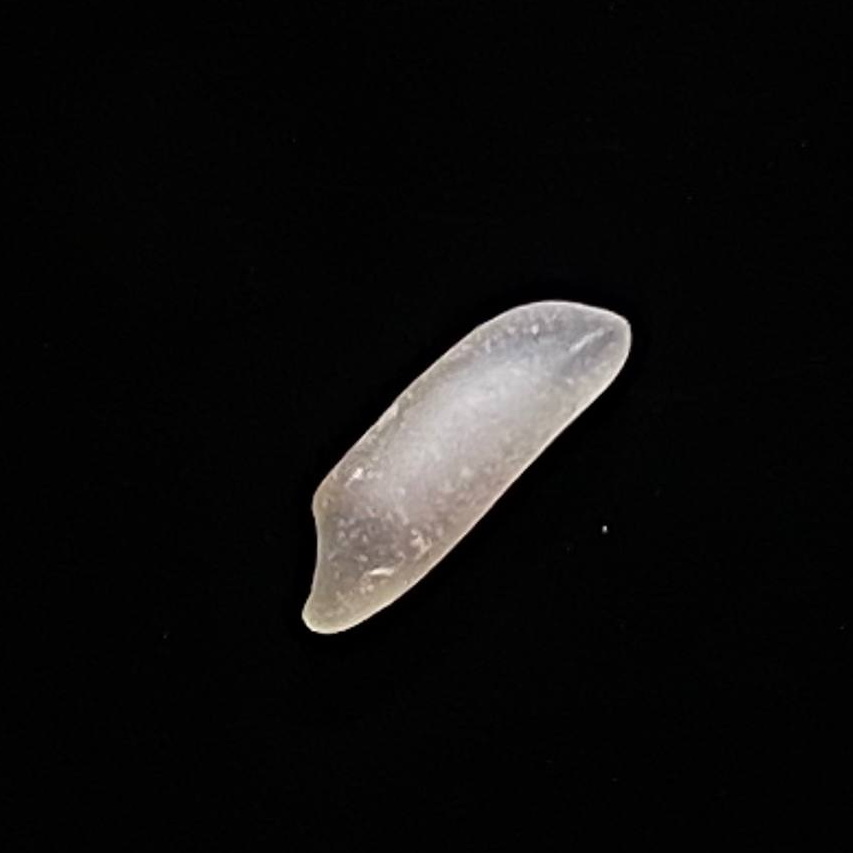
Rice variety: Shampakatari